Log jam

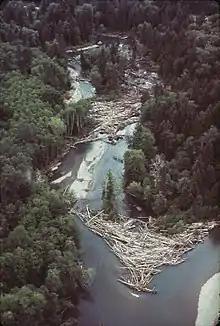
Log jam on the Quinault River, Washington, United States

A log jam is a naturally occurring phenomenon characterized by a dense accumulation of tree trunks and pieces of large wood across a vast section of a river, stream, or lake. ("Large wood" is commonly defined to be pieces of wood more than in diameter and more than long.) Log jams in rivers and streams often span the entirety of the water's surface from bank to bank. Log jams form when trees floating in the water become entangled with other trees floating in the water or become snagged on rocks, large woody debris, or other objects anchored underwater. They can build up slowly over months or years, or they can happen instantaneously when large numbers of trees are swept into the water after natural disasters. A notable example caused by a natural disaster is the log jam that occurred in Spirit Lake following a landslide triggered by the eruption of Mount St. Helens. Unless they are dismantled by natural causes or humans, log jams can grow quickly, as more wood arriving from upstream becomes entangled in the mass. Log jams can persist for many decades, as is the case with the log jam in Spirit Lake.